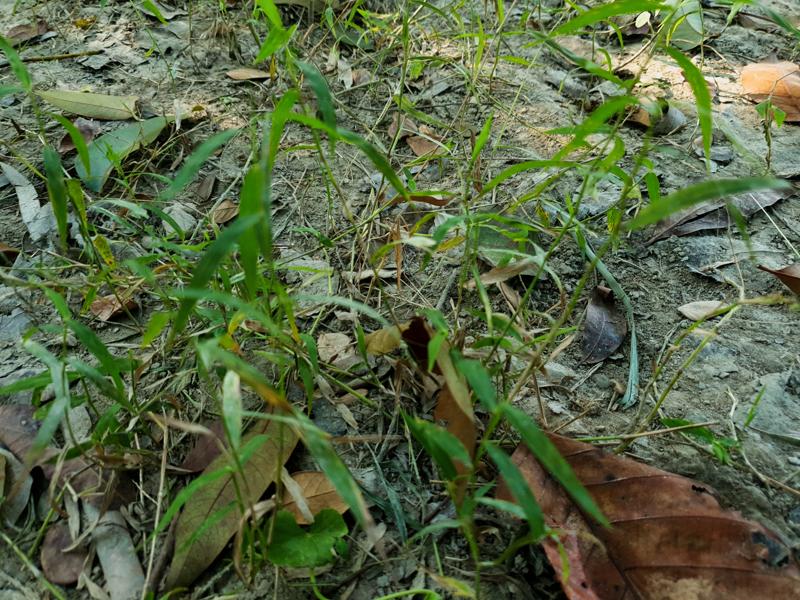
Weed species: Panicum repens